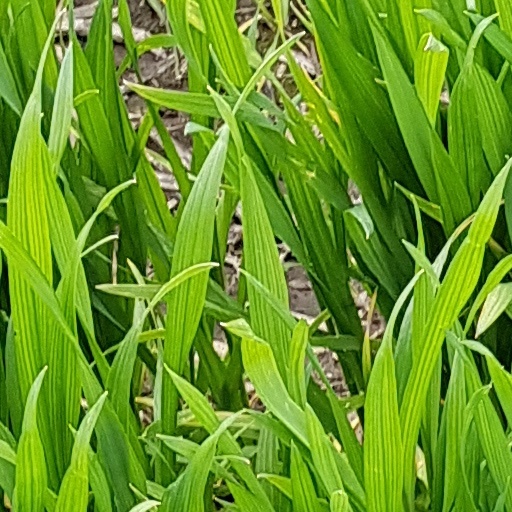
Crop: wheat